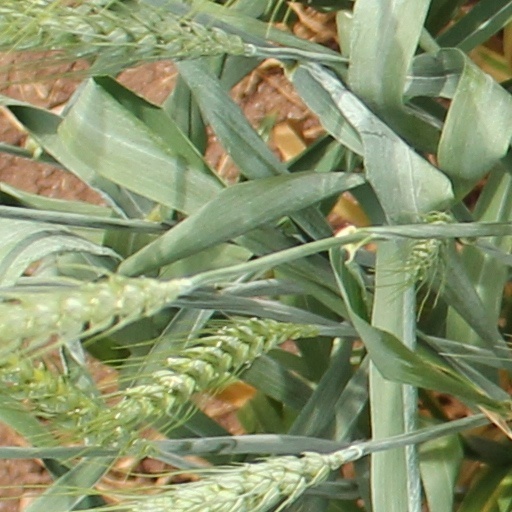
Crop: wheat